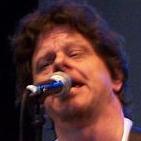
Age: 45